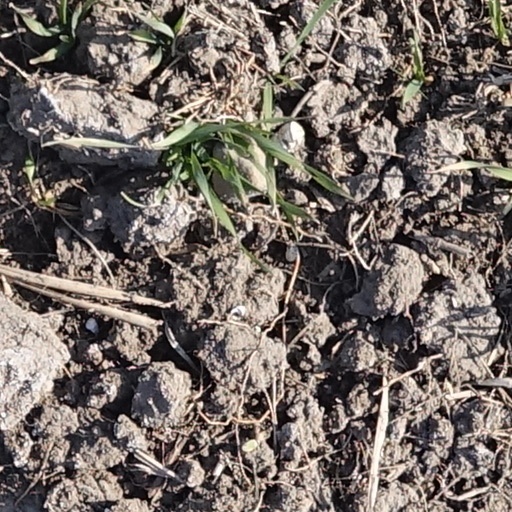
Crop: wheat